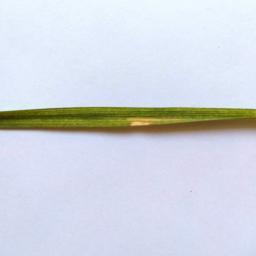
Label: Rice___Leaf_Blast